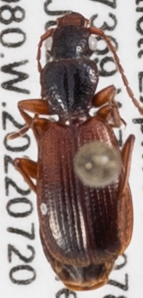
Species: Cymindis neglecta
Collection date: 2022-07-20
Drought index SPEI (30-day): -0.988
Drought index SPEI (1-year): -0.8
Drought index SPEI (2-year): -1.314